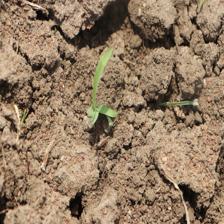
Label: Sorghum